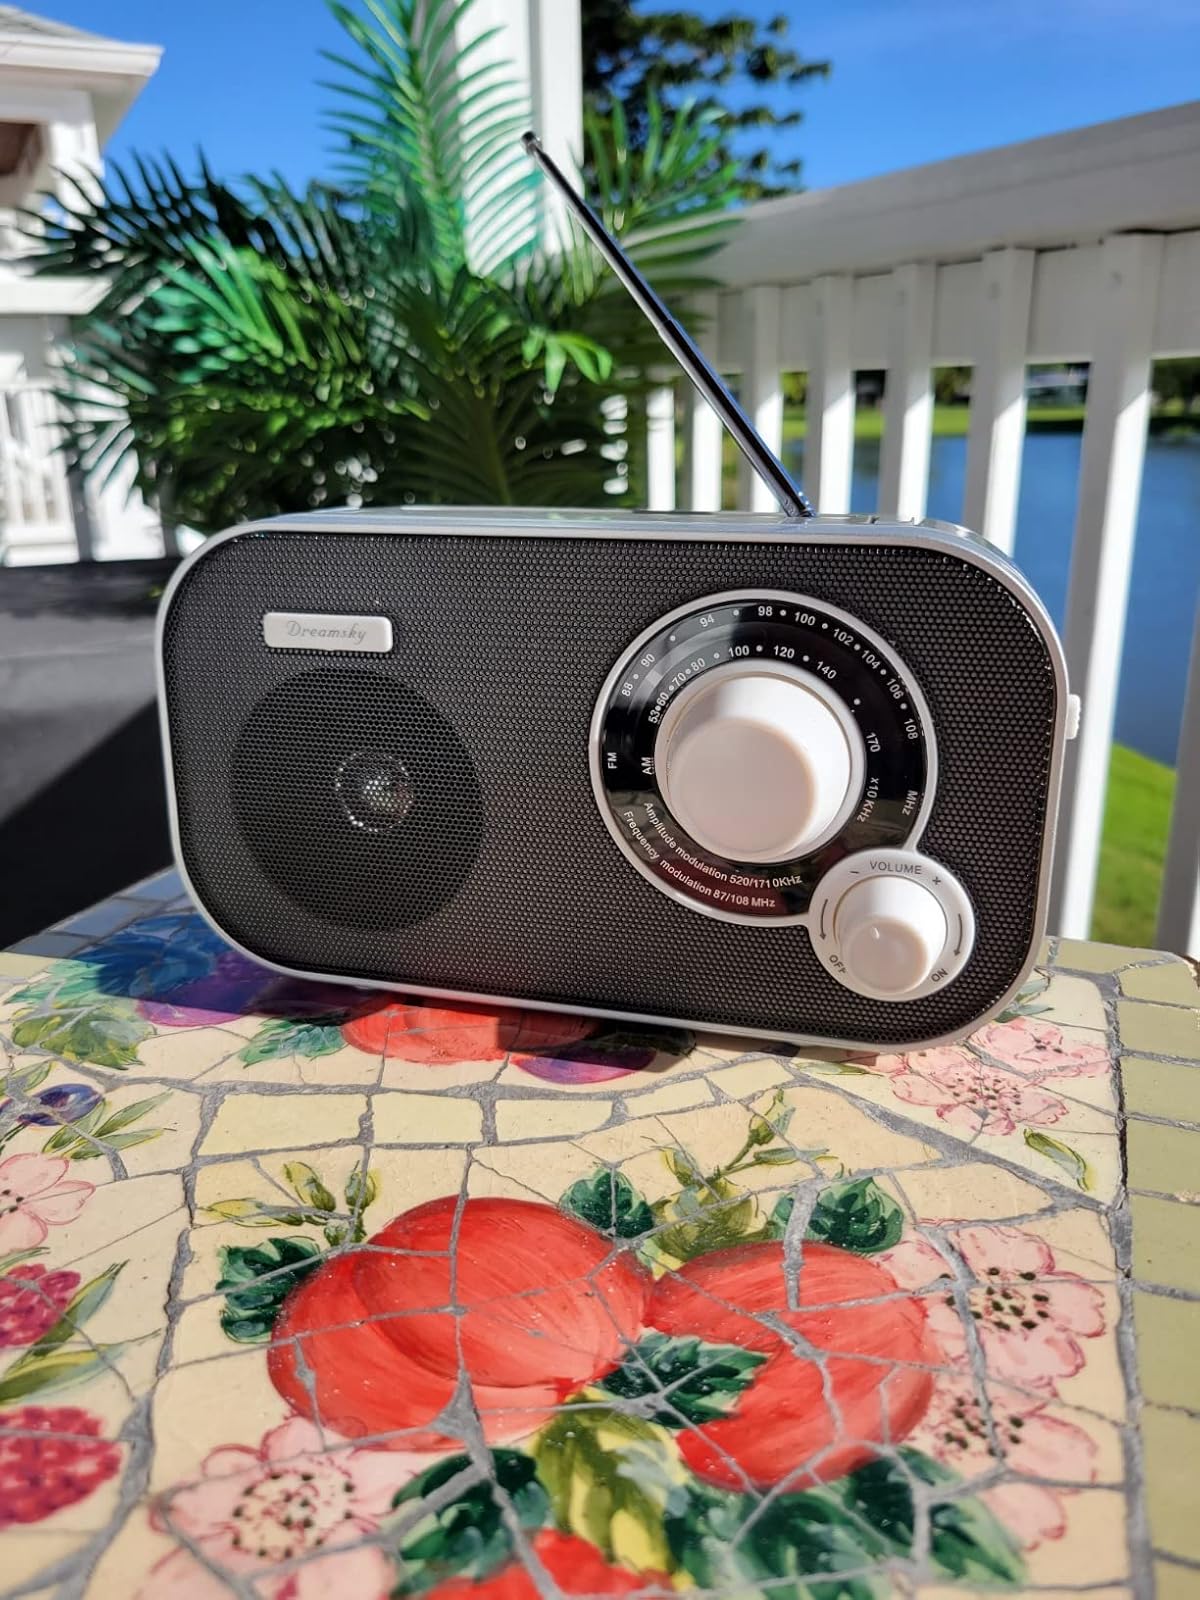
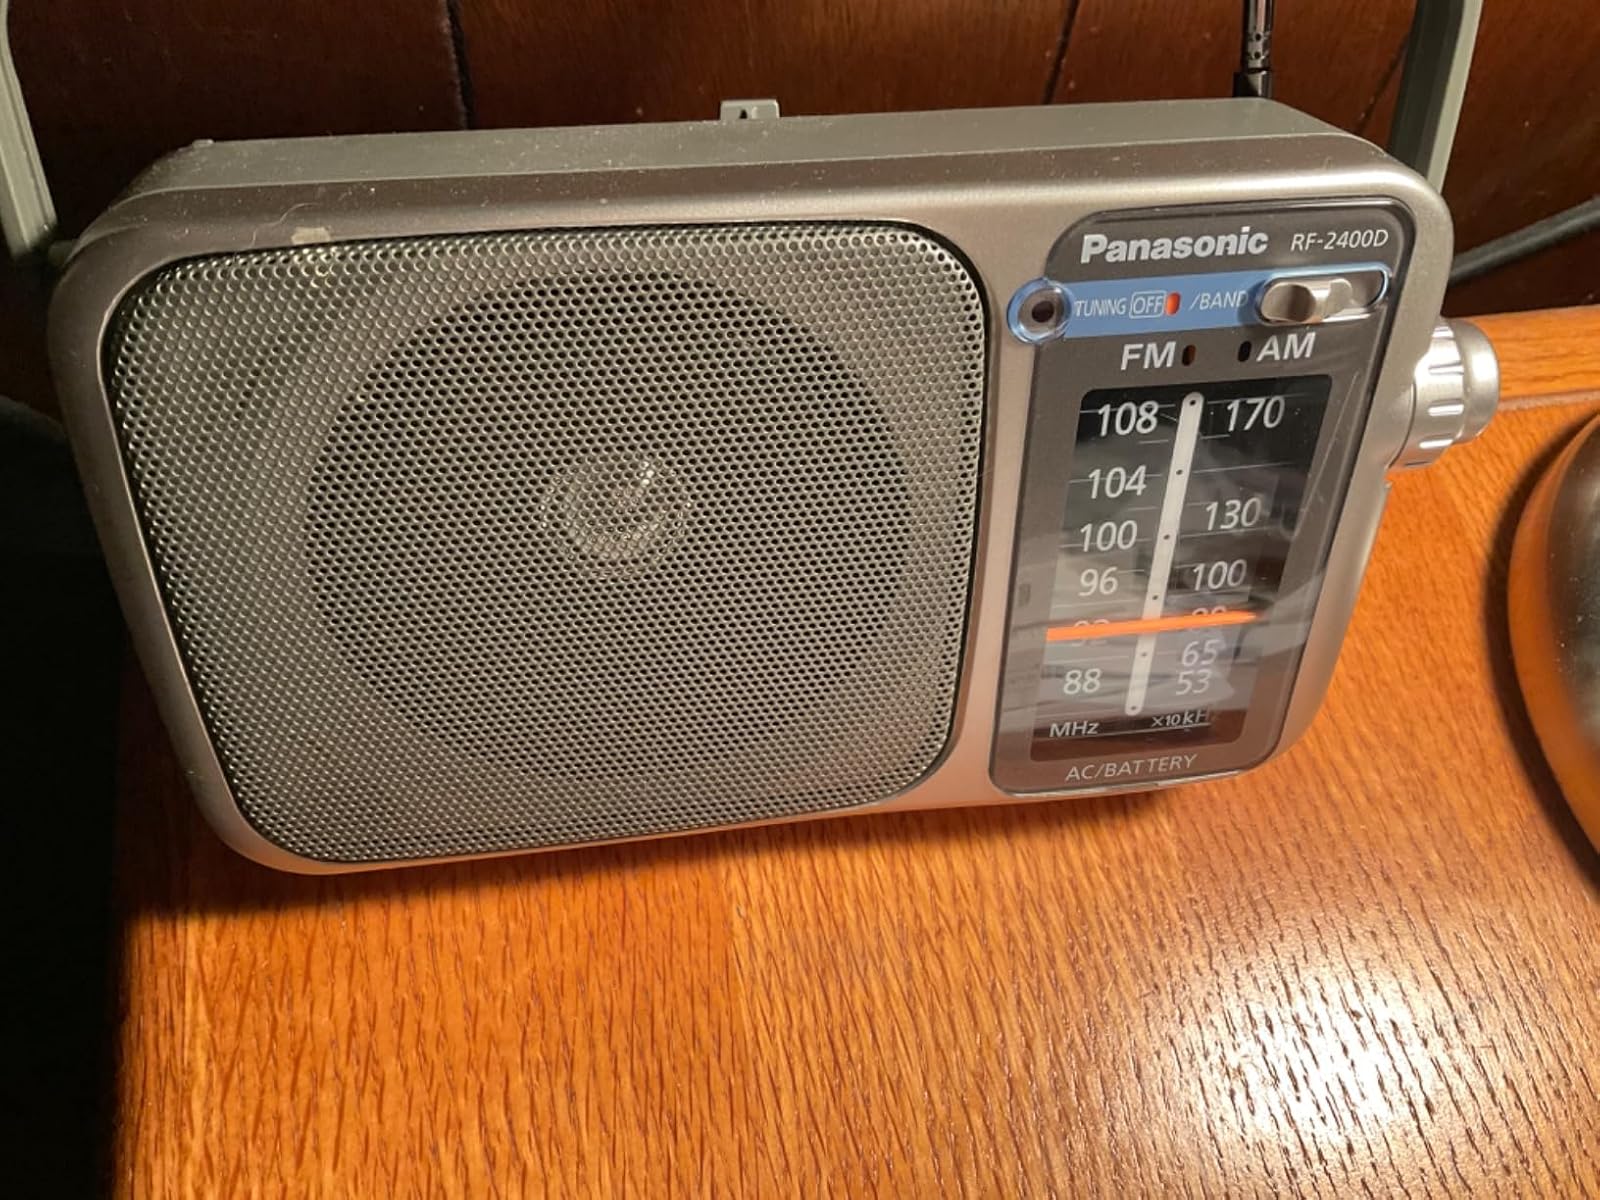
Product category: radio
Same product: no